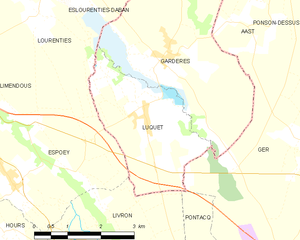
Carte des communes françaises
Luquet est une commune française située dans le département des Hautes-Pyrénées, en région Occitanie.